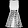
Label: Dress